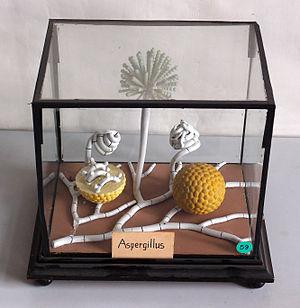
Les modèles dits « modèles Brendel » sont des modèles ou maquettes de grande qualité esthétique, scientifique et technique, imitant et présentant de manière très agrandies quelques taxons ou organes de plantes jugées représentatives des grands groupes floristiques : algues, bryophytes, fougères, gymnospermes, angiospermes, de même pour quelques champignons.